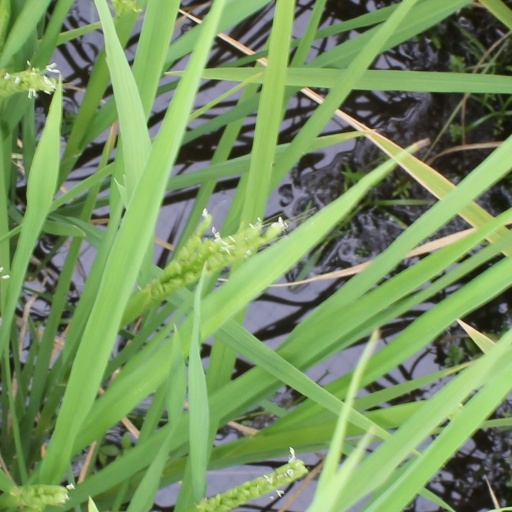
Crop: rice